Conchata Ferrell

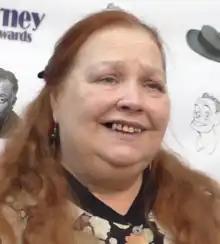
Ferrell in 2016

Conchata Galen Ferrell (March 28, 1943 – October 12, 2020) was an American actress. She played Berta the housekeeper on the sitcom "Two and a Half Men" from 2003 to 2015, and she received two nominations for the Primetime Emmy Award for Outstanding Supporting Actress in a Comedy Series for the role (in 2005 and 2007). Ferrell had previously been nominated for the Primetime Emmy Award for Outstanding Supporting Actress in a Drama Series for her performance in "L.A. Law" (in 1992).